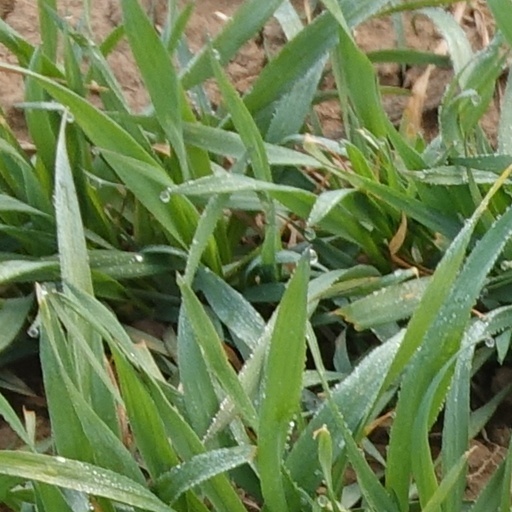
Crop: wheat